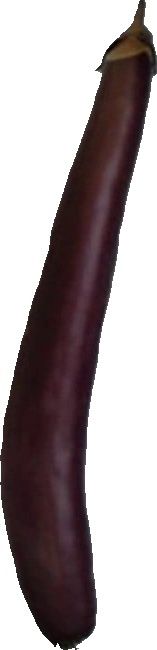
Label: eggplant_long_1